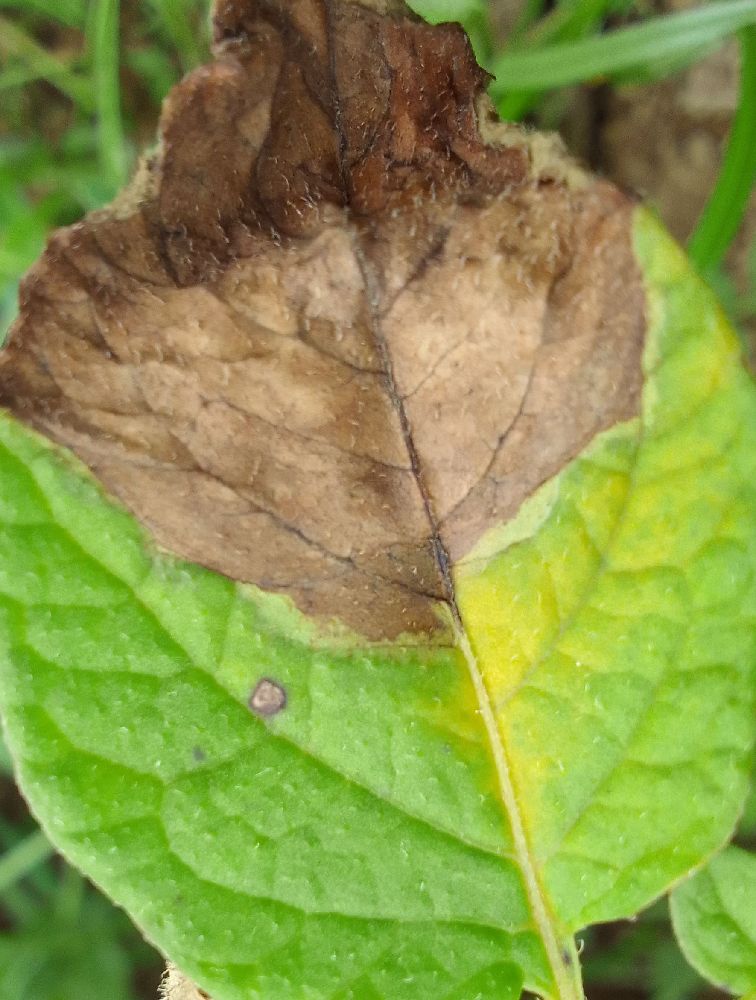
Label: Late blight